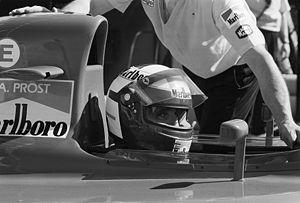
La Ferrari 642, également connue sous la dénomination Ferrari F1-91, est une monoplace de Formule 1 engagée par la Scuderia Ferrari dans le cadre des six premières manches du championnat du monde de Formule 1 1991. Elle est pilotée par le Français Alain Prost, présent dans l'équipe depuis 1990, qui dispute sa douzième année dans la discipline-reine qu'il a intégrée en 1980, et son compatriote Jean Alesi, en provenance de l'écurie Tyrrell Racing avec laquelle il a disputé sa première saison complète.
Cet article rassemble la liste des pilotes de Formule 1 ayant marqué des points en championnat du monde, classés par pays d'origine, avec la période où les points ont été marqués.
La Formule 1, communément abrégée en F1, est une discipline de sport automobile considérée comme la catégorie reine de ce sport. Elle a pris au fil des ans une dimension mondiale et elle est, avec les Jeux olympiques et la Coupe du monde de football, l'un des événements sportifs les plus médiatisés.
L'histoire de la Formule 1 trouve son origine dans les courses automobiles disputées en Europe dans les années 1920 et 1930. Elle commence réellement en 1946 avec l'uniformisation des règles voulue par la Commission sportive internationale de la Fédération internationale de l'automobile et la création de la « Formule de Course Internationale nᵒ 1 », pour indiquer la qualité optimale, comprimée en Formule 1. Un championnat du monde de Formule 1 est créé en 1950 puis une coupe des constructeurs en 1958.